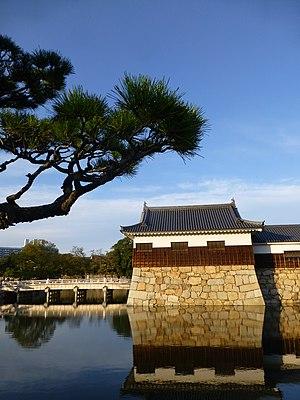
Entrée et douves du château d'Hiroshima, Japon
Le château de Hiroshima parfois appelé château de la Carpe est un château japonais à Hiroshima au Japon. C'était le siège du daimyō du fief Han d'Hiroshima. Construit originellement en 1590, le château fut entièrement détruit par la bombe atomique de 1945. Il fut reconstruit en 1958 et sert de musée de l'histoire d'Hiroshima avant la Seconde Guerre mondiale.